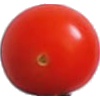
Label: Tomato Cherry Red 1